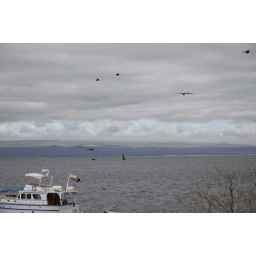
That's our boat in the bottom left... check out all the cool birds flying around!